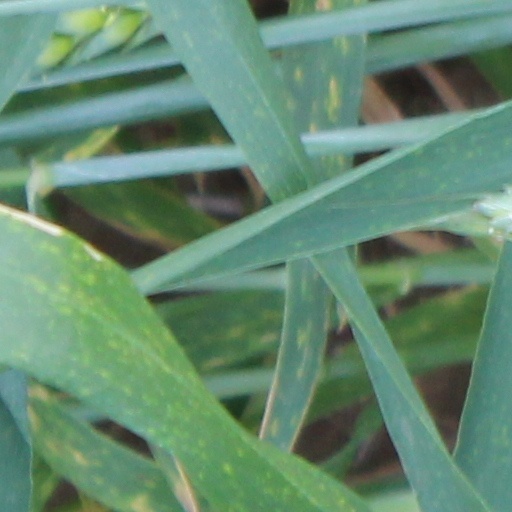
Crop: wheat